Guanyin

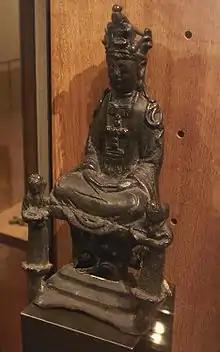
The Virgin Mary disguised as Kannon, Kakure Kirishitan, 17th century. Salle des Martyrs, Paris Foreign Missions Society.

Legend has it that Shancai (also called "Sudhana" in Sanskrit) was a disabled boy from India who was very interested in studying the dharma. When he heard that there was a Buddhist teacher on the rocky island of Putuo, he quickly journeyed there to learn. Upon arriving at the island, he managed to find Guanyin despite his severe disability.